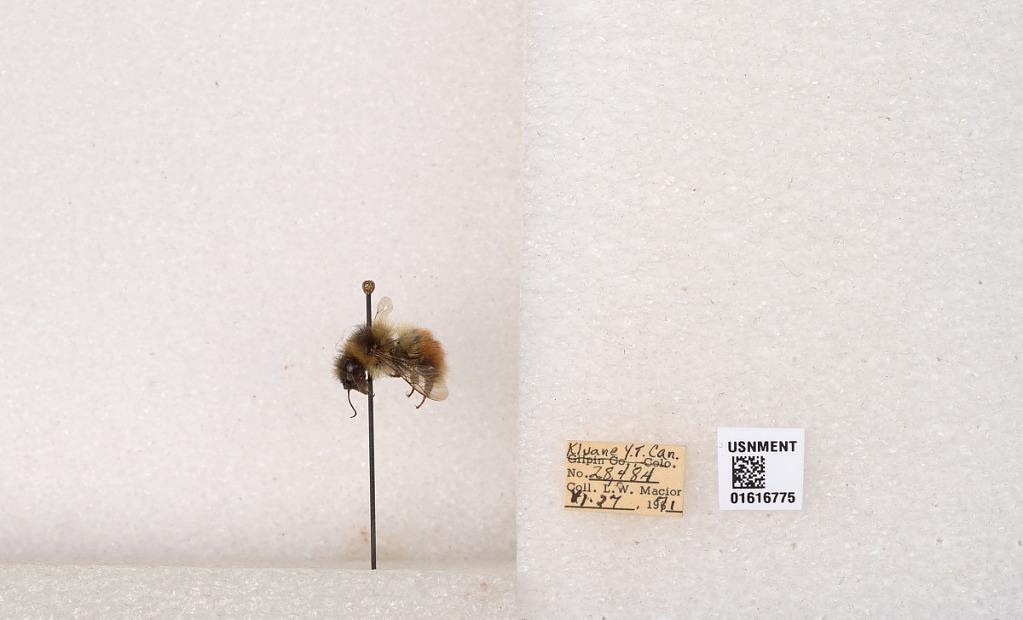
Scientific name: Bombus (Pyrobombus) sylvicola Kirby
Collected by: L. Macior
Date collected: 1971-6-27
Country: Canada
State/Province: Yukon Territory
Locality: Kluane National Park and Reserve
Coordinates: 60.7493, -139.504